Maddalena Laura Sirmen

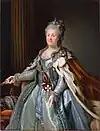
Empress Catherine II,

In 1767, Maddalena graduated from San Lazzaro dei Mendicanti and was given an opportunity to pursue an independent musical career in Venice. In the autumn of 1767, Maddalena married violinist Ludovico Sirmen, after which time she was known as Laura Lombardini Sirmen di Ravenna.